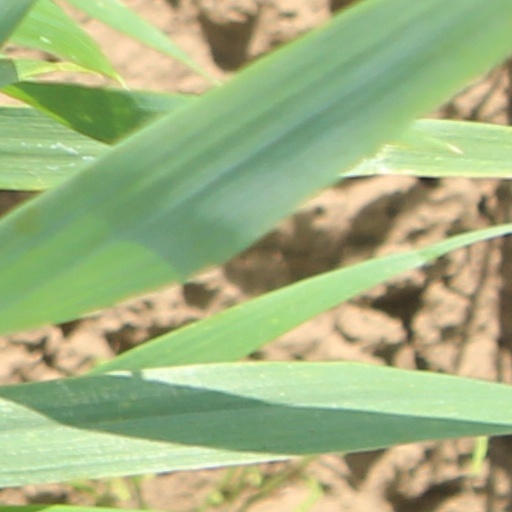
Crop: wheat